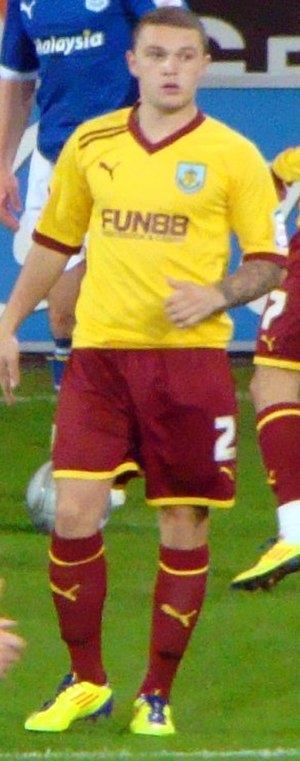
Kieran Trippier
Trippier spiller for Burnley i 2011
Atletico Madrid